Zaki al-Khatib

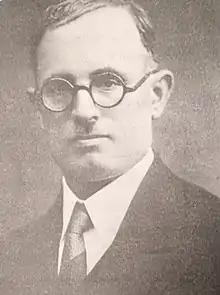
Zaki Al-Khatib.

Zaki al-Khatib (1887–1961) was a Syrian politician from the People's Party who served as Prime Minister of Syria.